146 (number)

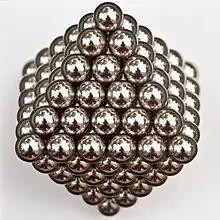
146 magnetic balls, arranged to show that 146 is an octahedral number

146 (one hundred [and] forty-six) is the natural number following 145 and preceding 147.